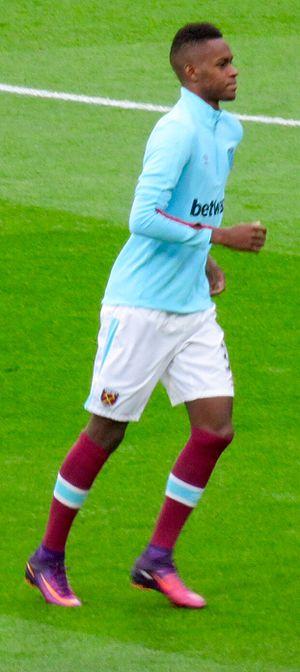
Edimilson Fernandes, né le 15 avril 1996 à Sion, est un footballeur international suisse, possédant également les nationalités portugaise et cap-verdienne. Il évolue au poste de milieu offensif au FSV Mayence.